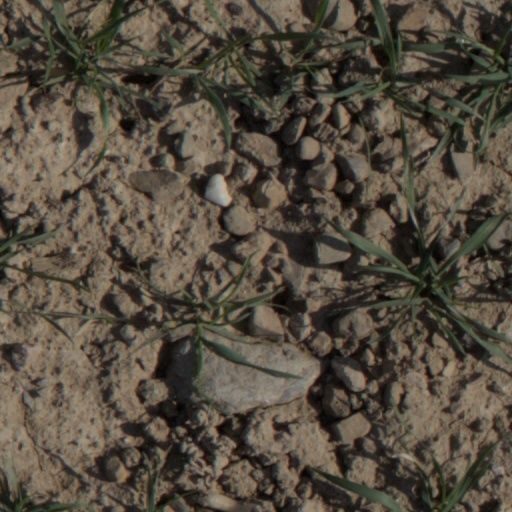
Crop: wheat